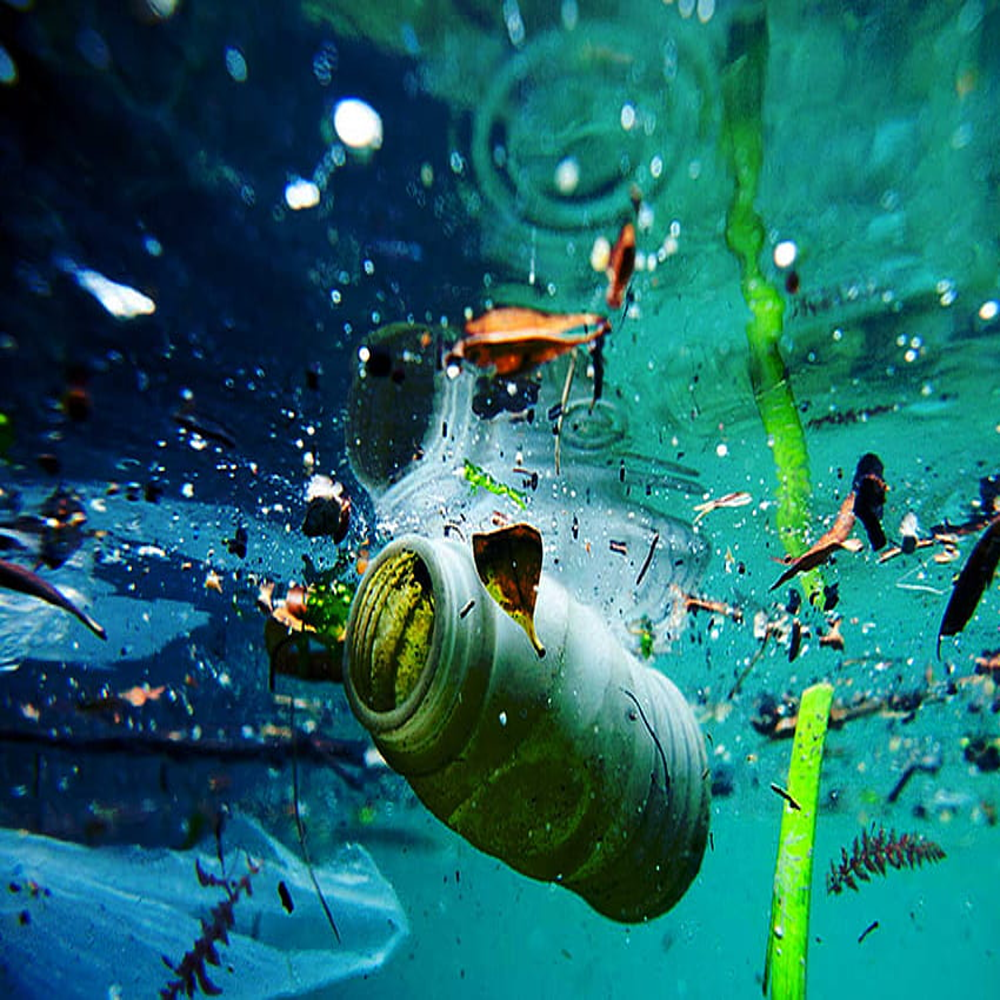
Body of water present: yes
Land polluted: no
Water polluted: yes
Pollution percentage: 10%